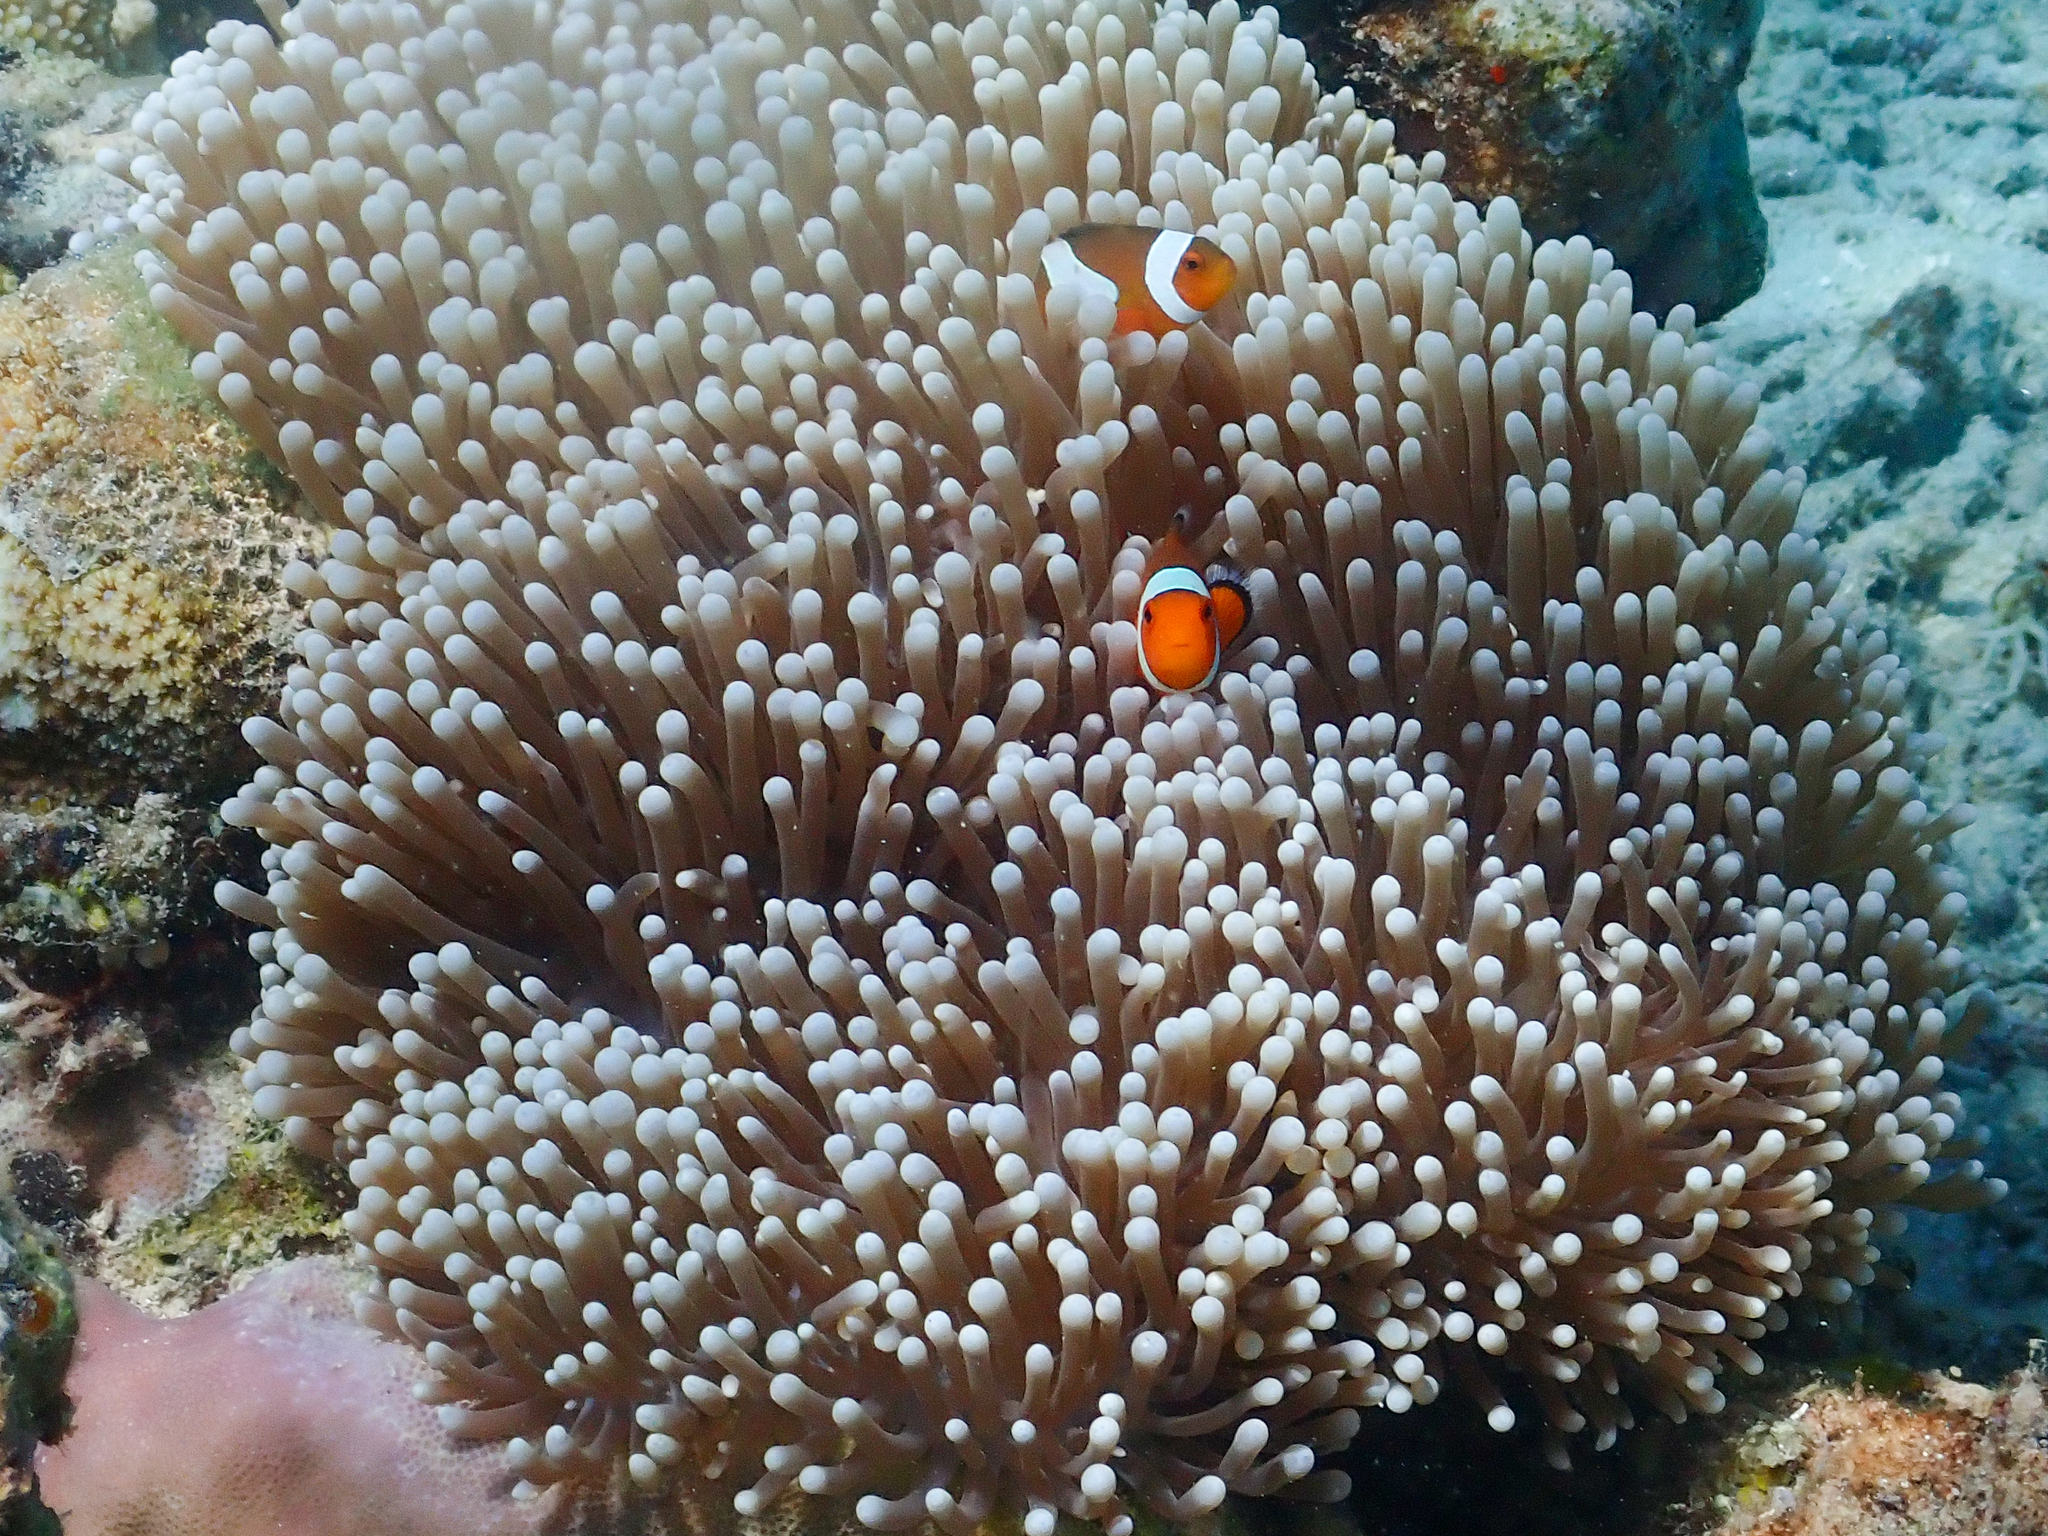
Amphiprion ocellaris (Ocellaris Anemonefish)